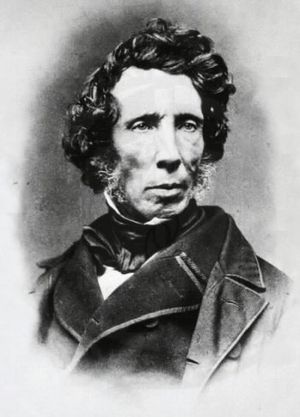
Biokemi / Biokemiens historie
Friedrich Wöhler
Biokemi er læren om kemiske processer i levende organismer. Biokemien omfatter studiet af struktur og funktion af cellulære komponenter såsom proteiner, lipider, kulhydrater og mange andre organiske molekyler.